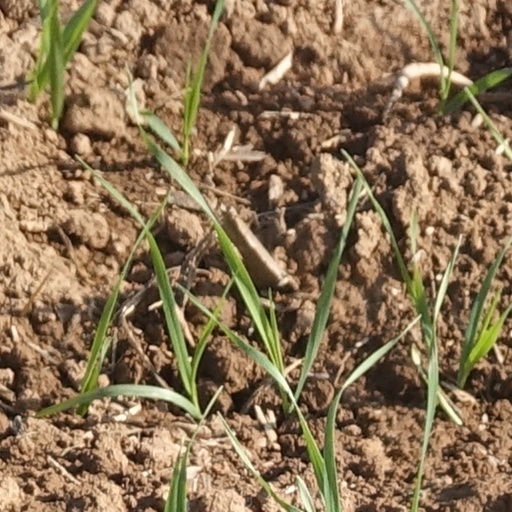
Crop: wheat